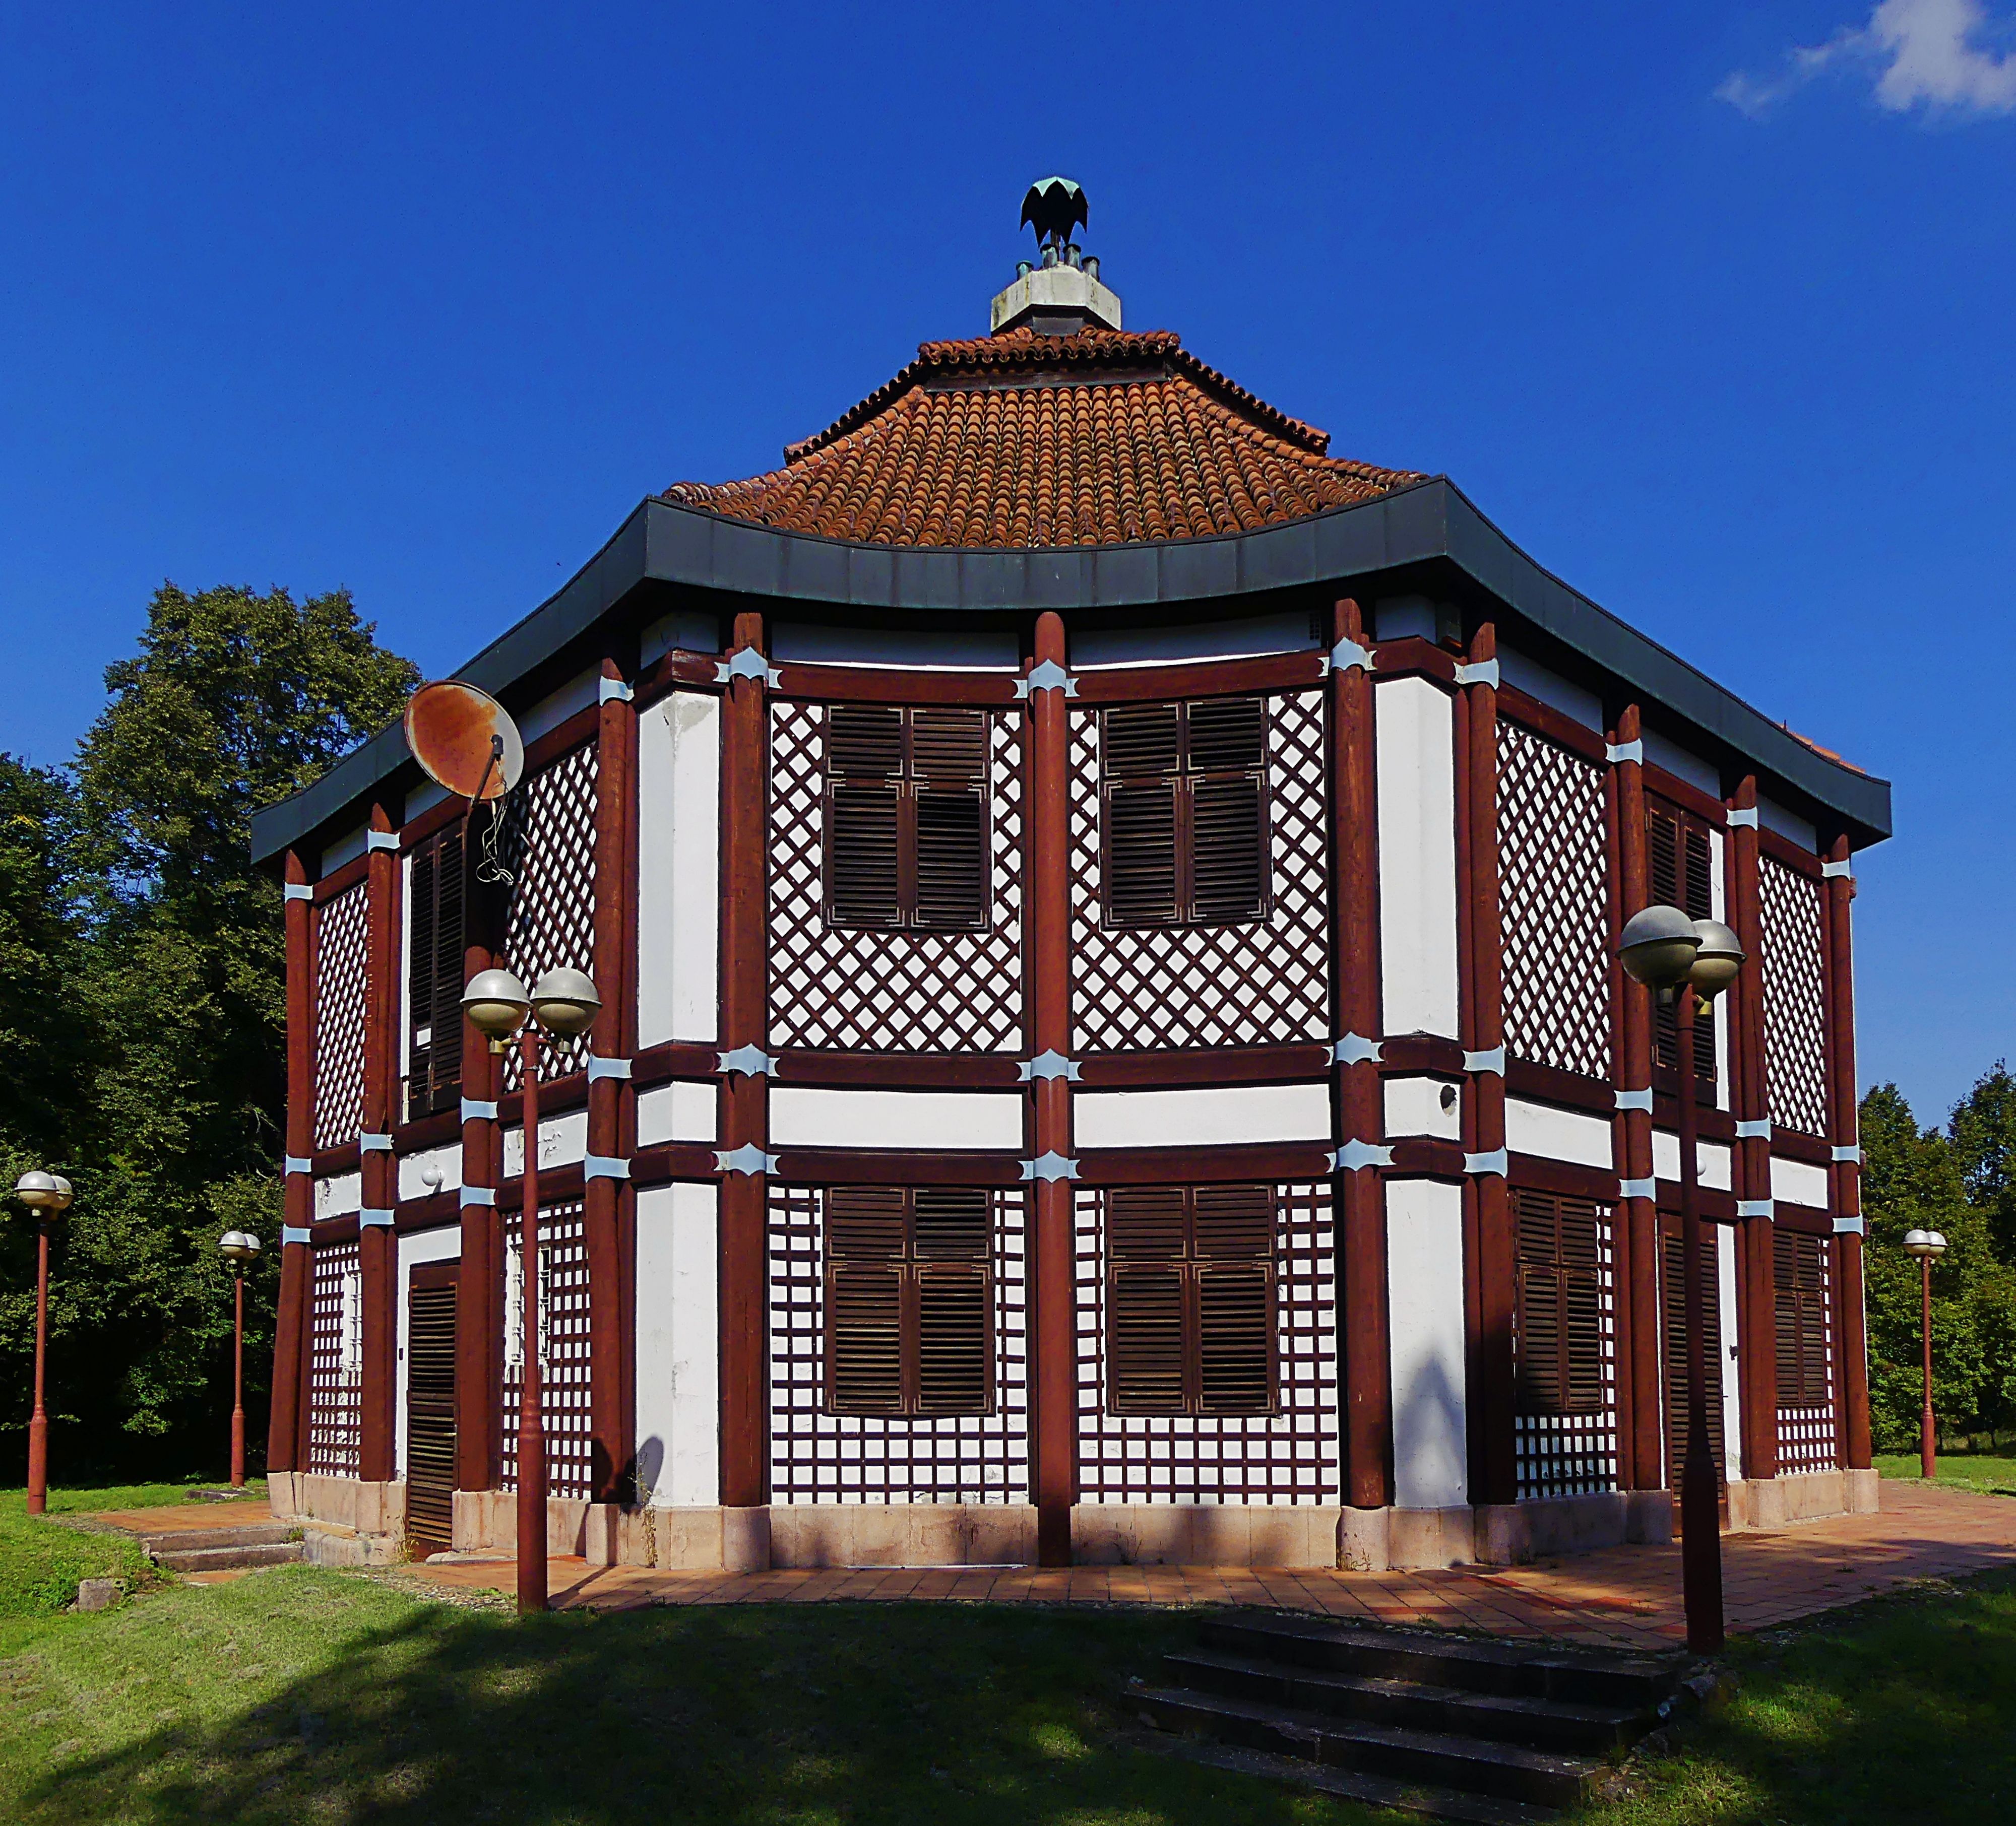
A Monastery
A picture of a monastery, seemingly of great importance in the middle of trees and lighting posts.
A medium shot taken at an eye-level camera angle. The monastery seems to be old and of importance, the color pallet is diverse btw the wooden parts used and white paint in the midst of the green of the grass and trees. The atmosphere is grand and peaceful.
Labels: Outdoors, Architecture, Building, Gazebo, Indoors, Interior Design, Housing, House, Shelter, Grass, Plant, Monastery, Sky, Trees, Lighting Post, Staircase